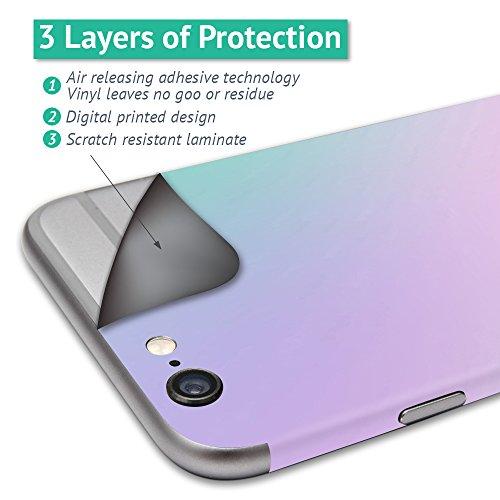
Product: MightySkins Skin Compatible with DJI Phantom 3 Battery Batteries (4 Pack) wrap Cover Sticker Skins Retro Gamer 2
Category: Toys & Games | Hobbies | Remote & App Controlled Vehicles & Parts | Remote & App Controlled Vehicle Parts
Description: Add style to your DJI Phantom 3 Battery 4 pack.
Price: $12.99
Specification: ProductDimensions:17x1x11inches|ItemWeight:0.16ounces|ShippingWeight:1pounds(Viewshippingratesandpolicies)|ASIN:B01D5CU748|Itemmodelnumber:DJPHAN3BAT-RetroGamer2